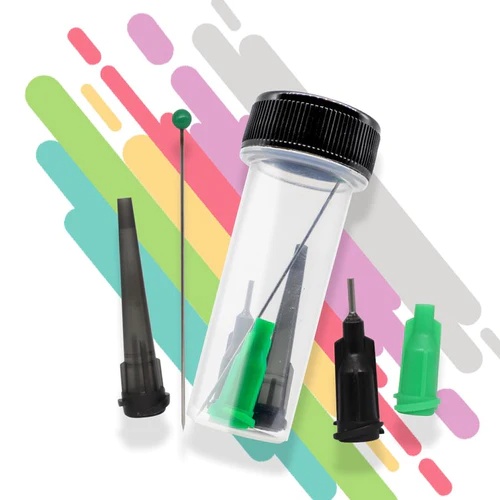
Bearly Art Precision Craft Glue - TIP KIT
TIP KIT (Ultra-Fine Tip, Fine Tip, Storage Tip, Cleaning Pin) Need a spare Tip Kit? All 4 fl oz Precision Glue Comes with a Tip Kit. If you need replacements or just want another one, we got you covered! These are replacements and fit on our Tip Cap. Each Tip Kit contains our Ultra-Fine Tip, Fine Tip, Storage Tip, and Cleaning Pin.
Brand: Bearly Arts
Category: Arts & Entertainment > Hobbies & Creative Arts > Arts & Crafts > Art & Crafting Materials > Crafting Adhesives & Magnets > Craft & Office Glue > Liquid Glue